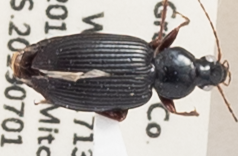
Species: Agonum punctiforme
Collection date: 2019-07-01
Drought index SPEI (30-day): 1.01
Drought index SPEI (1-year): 1.13
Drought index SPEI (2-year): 0.86